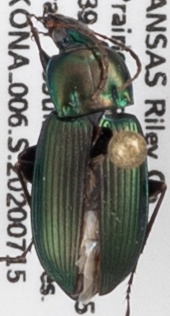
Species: Poecilus chalcites
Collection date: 2020-07-15
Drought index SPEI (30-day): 0.444
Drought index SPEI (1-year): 0.8
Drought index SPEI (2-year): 2.09